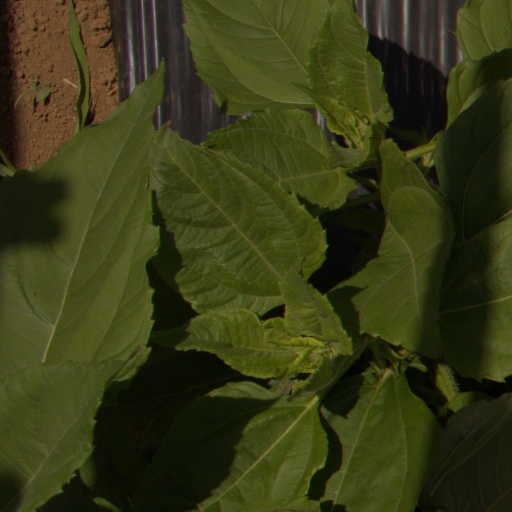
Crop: Jerusalem artichoke